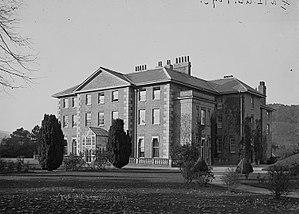
Edward Harley, 3ᵉ comte d'Oxford et comte Mortimer était un pair britannique et membre du Parlement.
Edward Harley, 4ᵉ comte d'Oxford et comte Mortimer FRS, titré Lord Harley de 1741 à 1755, était un pair britannique et un politicien conservateur.